Port Morris, Bronx

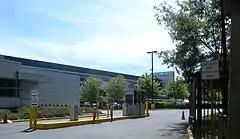
133rd Street gate of "New York Post" printing plant

The neighborhood has been experiencing massive revitalization with many historic warehouses, factories and various manufacturing buildings being converted into lofts. The former Estey Piano Corp factory, now The Clock Tower, has the restaurant Charlies Bar & Kitchen operating on the ground level. Port Morris has become a burgeoning community of artists and other young professionals looking for more reasonable options outside of Manhattan. Efforts by the New York Restoration Project are underway to revive the waterfront in an area that historically suffers from high asthma rates. This will create much-needed green space for the community. As a result of these changes, the neighborhood is slowly becoming a hub for upscale eateries in the South Bronx. Additionally, in 2015, Silvercup Studios announced it would convert a 115,000-square-foot warehouse at 295 Locust Avenue for film and television productions. Silvercup North, as the facility was known, opened in mid-2016.